Struma operation

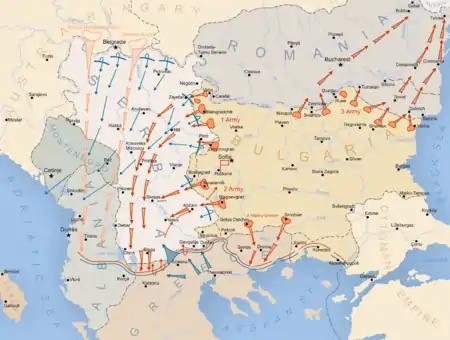
Struma operation (to the south)

The Struma operation was the occupation of a part of northeastern mainland Greece by the Bulgarian army during the First World War between 17–23 August 1916. It was named after the Struma (Strymonas) river.